Sathi Shakthi

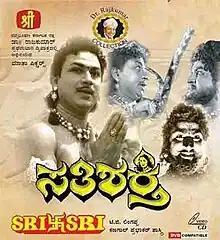

Sathi Shakthi is a 1963 Indian Kannada-language film directed and produced by Kanagal Prabhakar Shastry. The film stars Rajkumar, Ramkumar, K. S. Ashwath and B. Raghavendra Rao. The film has musical score by T. G. Lingappa. Puttanna Kanagal assisted his brother during the shoot of this movie. This was the first movie in which Rajkumar played a dual role in full-fledged manner.